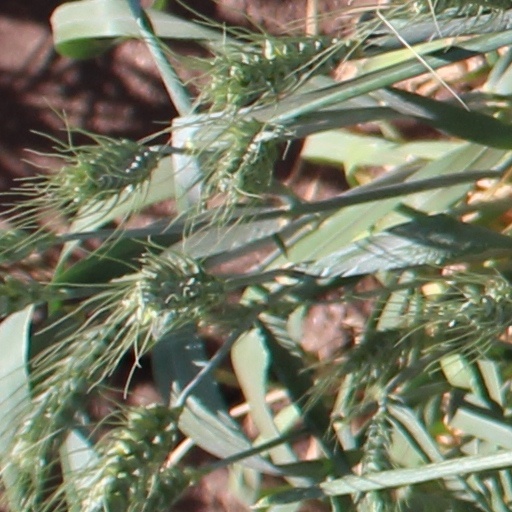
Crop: wheat